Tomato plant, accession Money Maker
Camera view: tilt-top (135 deg); turntable rotation: 210 degrees
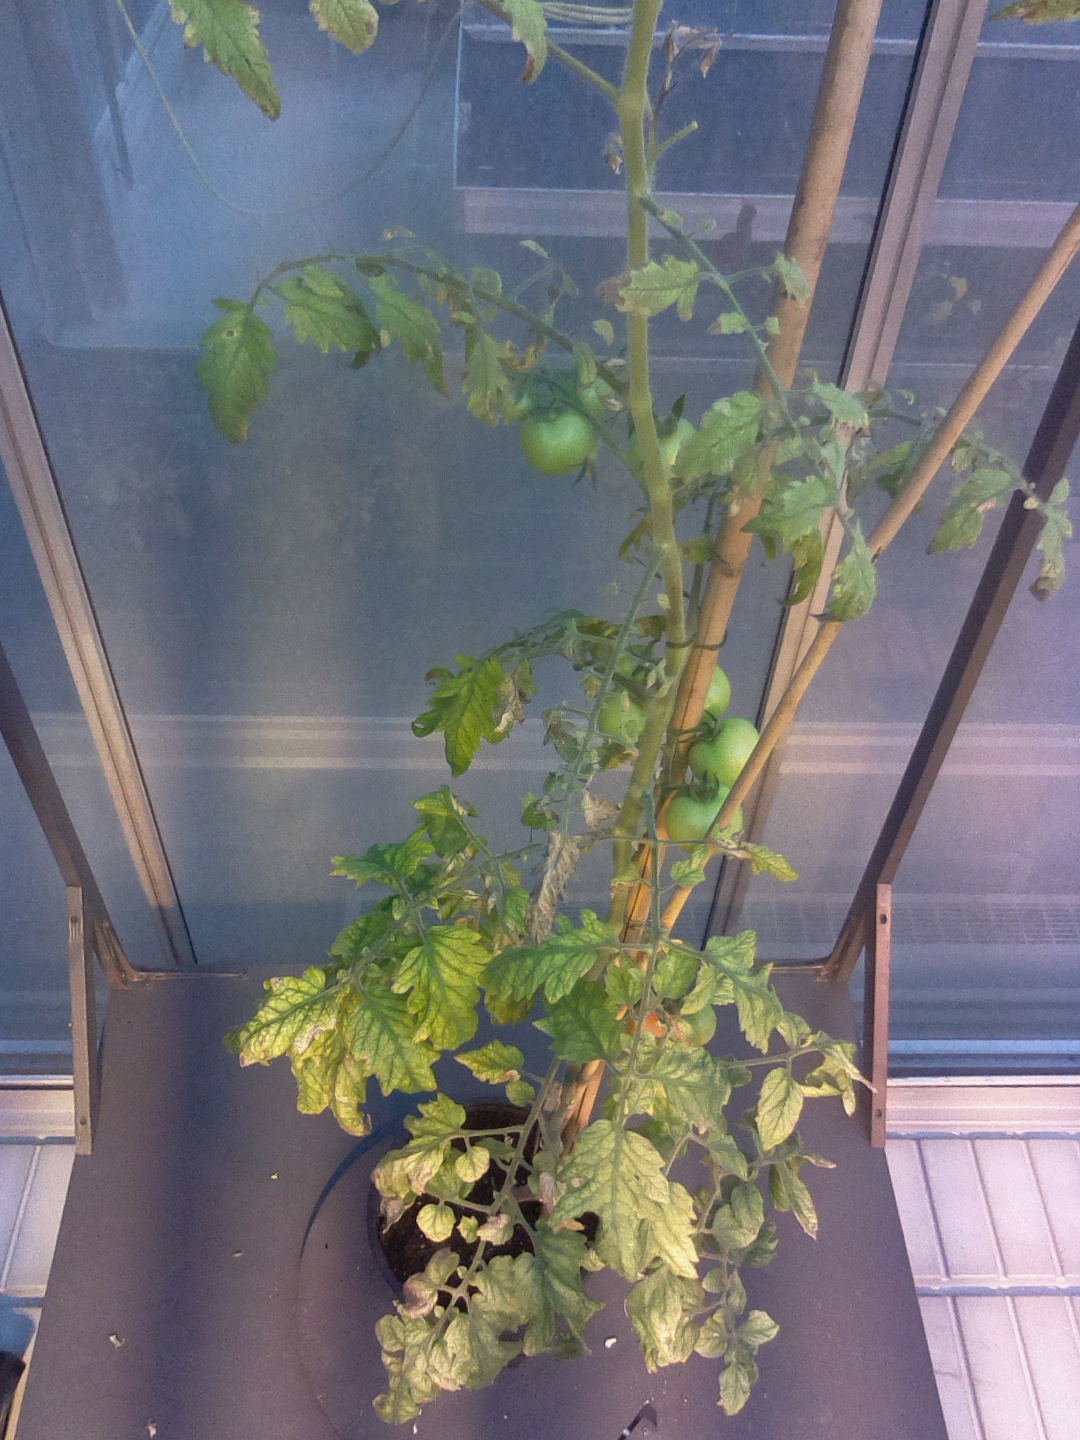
BBCH growth stage 80: fruits start showing typical ripe color (orange -> red)